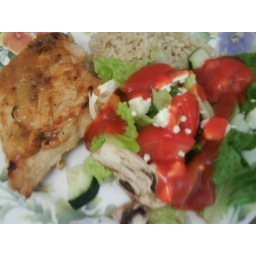
Dinner of the now: Chicken cooked in orange and peaches, salad with catalina dressing, and brown rice. Nom